Bullock's Pasadena

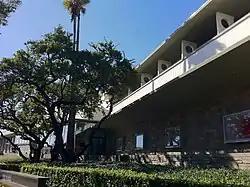
Bullock's Pasadena from the street

Bullock's Pasadena, in Pasadena, California, is a 240,000-square foot (21 368 m²) Late Moderne architectural style building. Built in 1947, it is listed on the National Register of Historic Places.